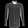
Label: Shirt